Grace Farms

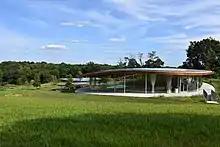
The River building at Grace Farms sits amongst meadows and woodlands in New Canaan, CT

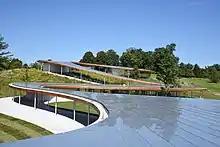
The roof of The River building is made of reflective anodized aluminum panels that reflect the sun

Grace Farms is an 80-acre cultural and humanitarian center in New Canaan, Connecticut. Grace Farms is owned and operated by Grace Farms Foundation, a not-for-profit organization whose interdisciplinary humanitarian mission is to pursue peace through nature, arts, justice, community, faith, and Design for Freedom, a new movement to remove forced labor from the built environment. The Foundation carries out its work through Grace Farms, a SANAA-designed site for convening people across sectors. Its stake in the ground is to end modern slavery and gender-based violence, and create more grace and peace in local and global communities. Sharon Prince is the CEO and Founder of Grace Farms Foundation. Prince also launched the Design for Freedom movement with the publication of a nearly 100-page report that provides analysis and data on forced labor in building materials supply chains.